Reo Coordination Language

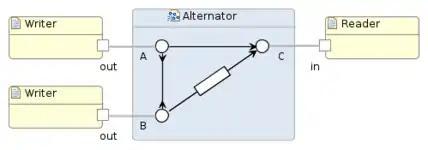
Reo circuit: Alternator

Reo is a domain-specific language for programming and analyzing coordination protocols that compose individual "processes" into full "systems", broadly construed.